HMS Cornwall (1902)

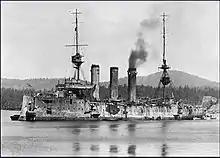
"Cornwall", in Esquimalt Harbour repairing damage received during the Battle of the Falkland Islands

Upon arrival at Port Stanley on 7 December 1914, Sturdee gave permission for "Cornwall" to put out her fires to clean her boilers and repair one engine. He planned to recoal the entire squadron the following day from the two available colliers and to begin the search for the East Asia Squadron the day after. Vice-Admiral Maximilian von Spee, commander of the German squadron, had other plans and intended to destroy the radio station at Port Stanley on the morning of 8 December. The appearance of two German ships at 07:30 caught Sturdee's ships by surprise although they were driven off by shells fired by the predreadnought battleship when they came within range around 09:20. This gave time for "Cornwall" to reassemble her engine and raise steam, although she had not even started to recoal. The squadron cleared the harbour by 10:30 and Sturdee ordered, "general chase". His two battlecruisers were the fastest ships present and inexorably began to close on the German cruisers. They opened fire at 12:55 and began to straddle the light cruiser , the rear ship in the German formation. It was clear to Spee that his ships could not outrun the battlecruisers and that the only hope for any of his ships to survive was to scatter. So he turned his two armoured cruisers around to buy time by engaging the battlecruisers and ordered his three light cruisers to disperse at 13:20.